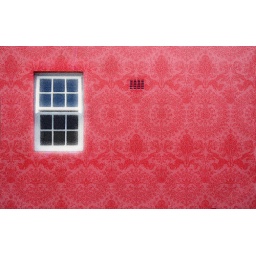
white window in pink red wallpaper